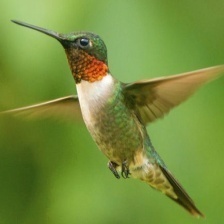
Species: RUBY THROATED HUMMINGBIRD
Scientific name: ARCHILOCHUS COLUBRIS
ImageNet parent category: hummingbird